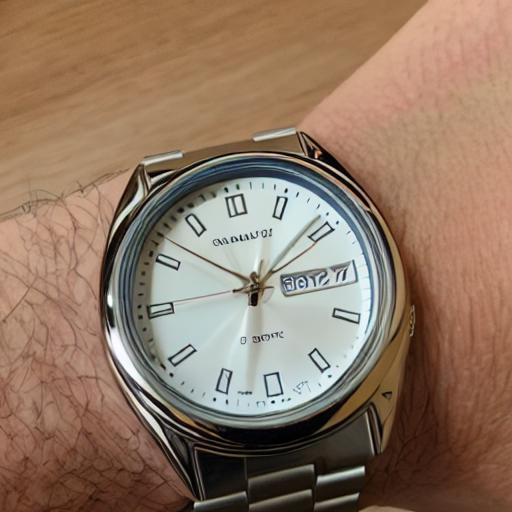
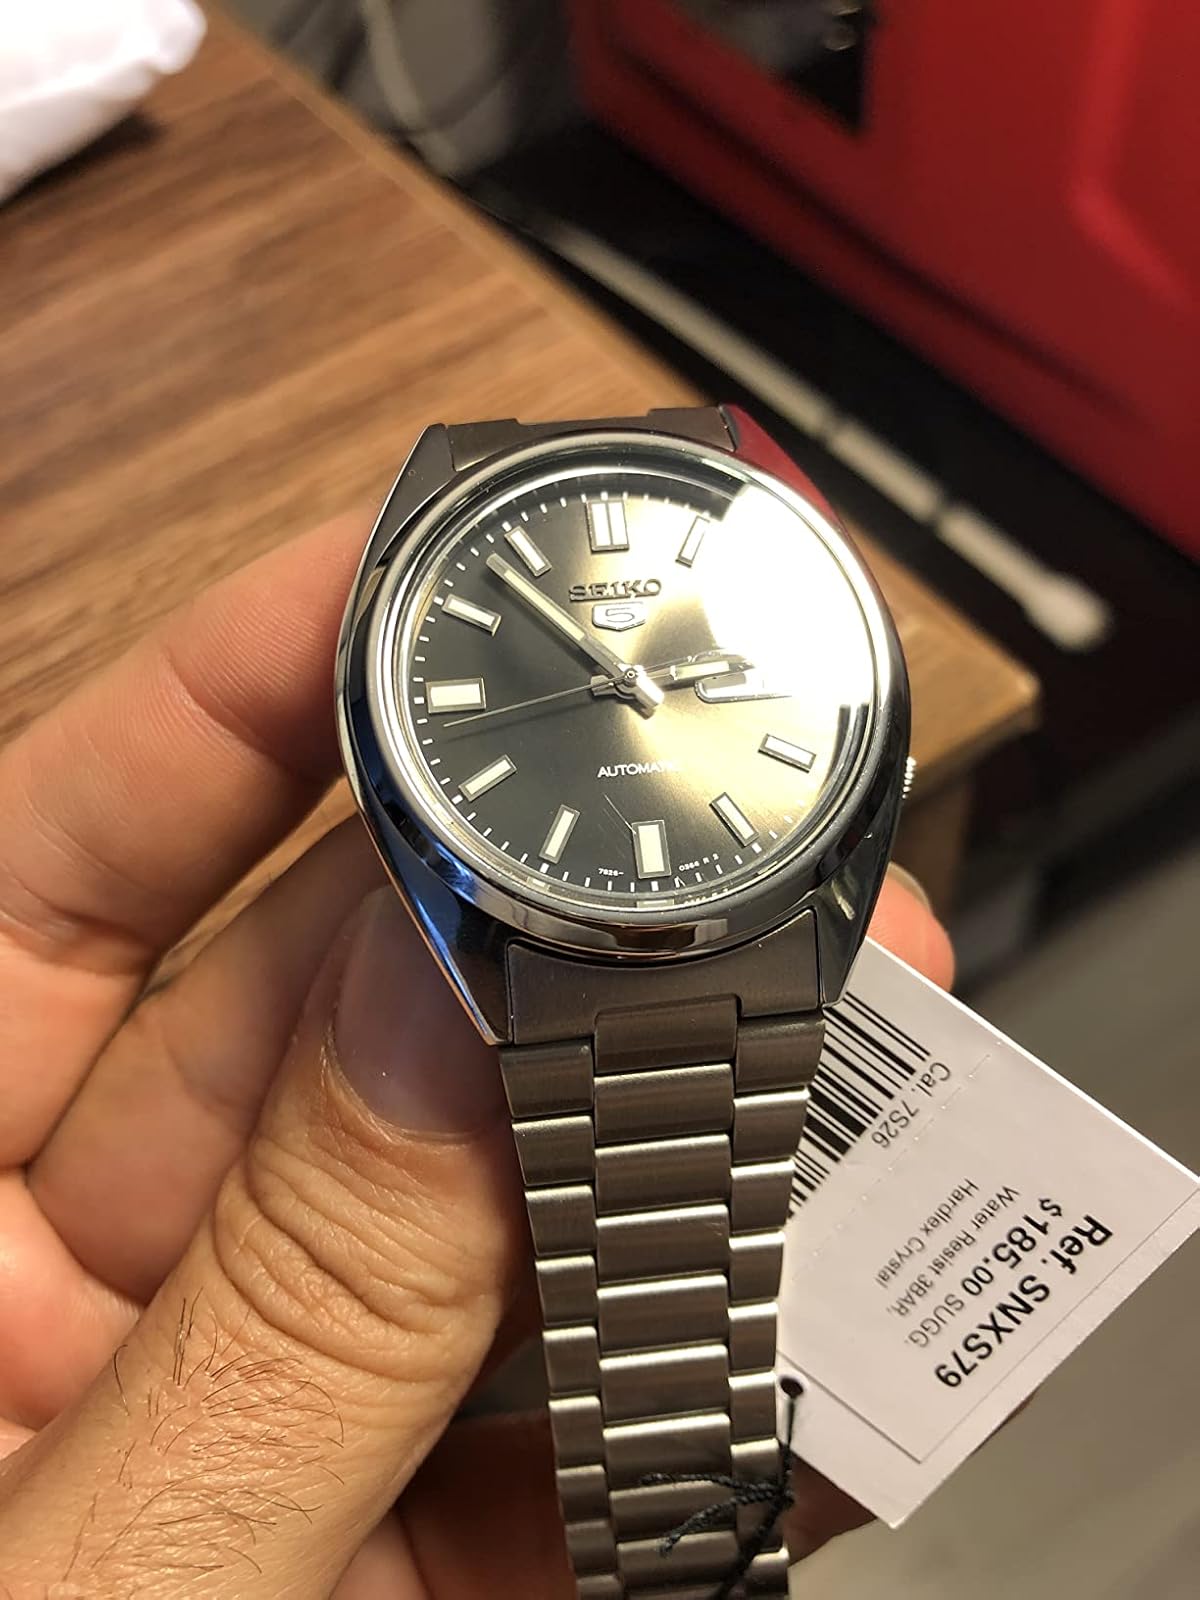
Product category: accessories_watch
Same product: no